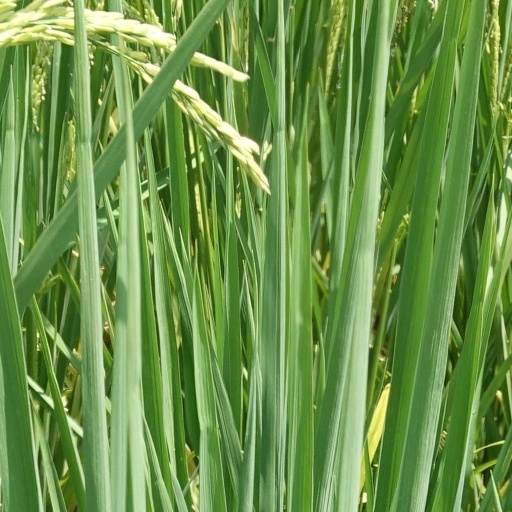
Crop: rice